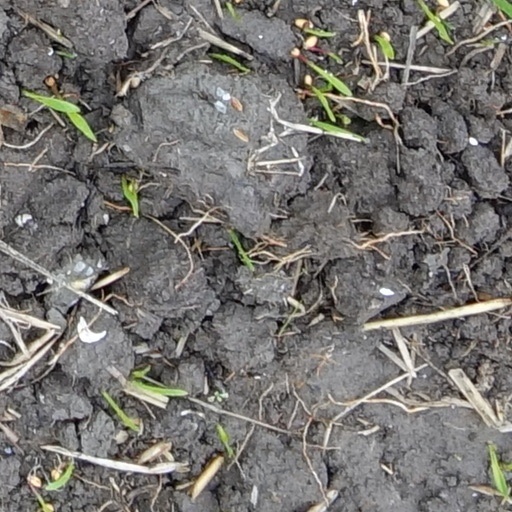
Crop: wheat